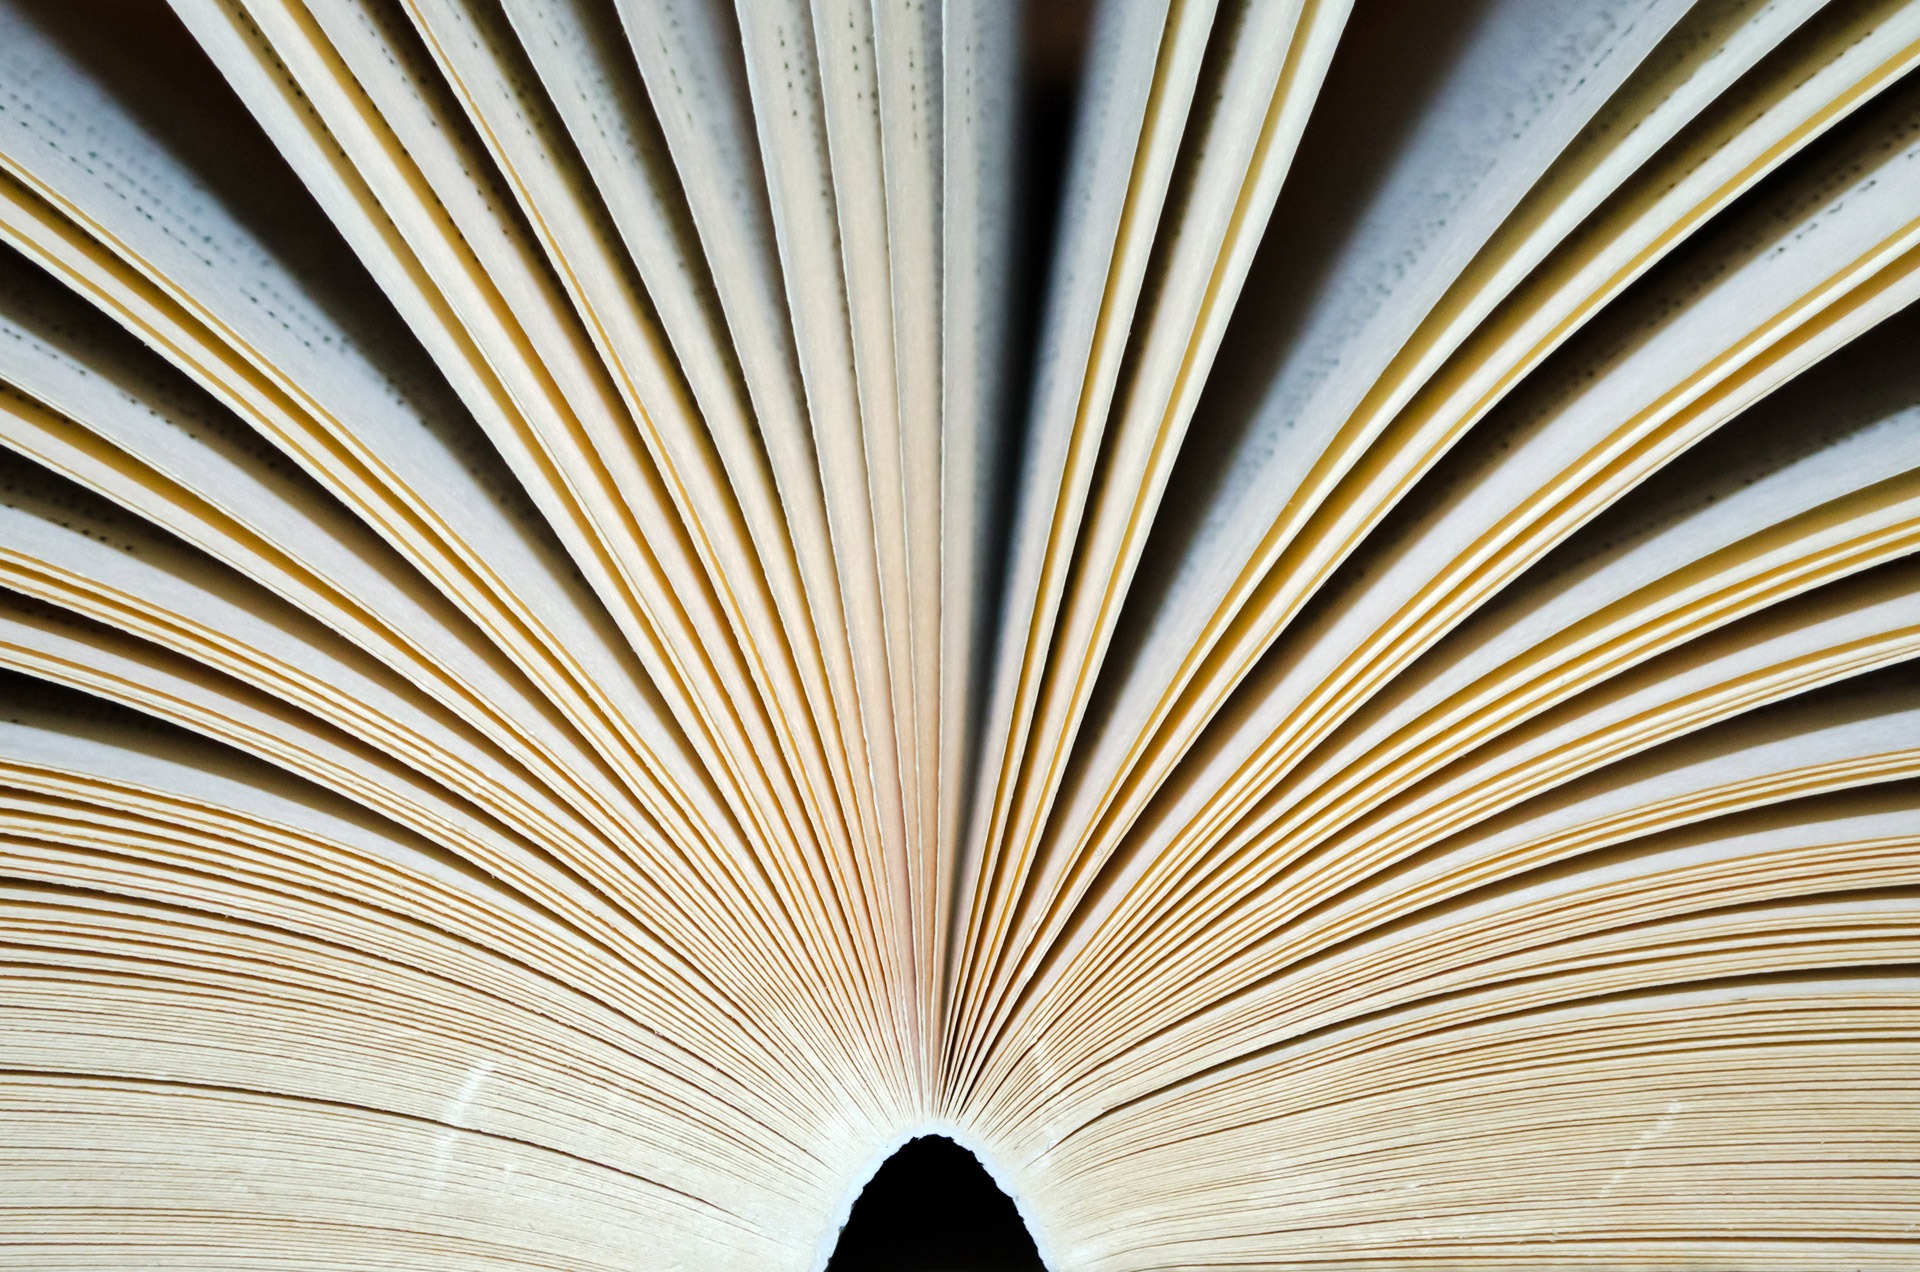
writing, book, open, record, wing, light, structure, wood, sunlight, adventure, old, reading, ceiling, line, store, column, business, black, lighting, page, circle, interior design, close up, pages, bookstore, background, library, books, symmetry, school, history, learning, manual, shape, macro photography, knowledge, window covering